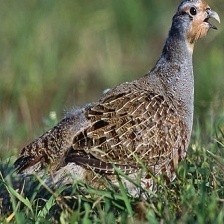
Species: GRAY PARTRIDGE
Scientific name: PERDIX PERDIX
ImageNet parent category: partridge